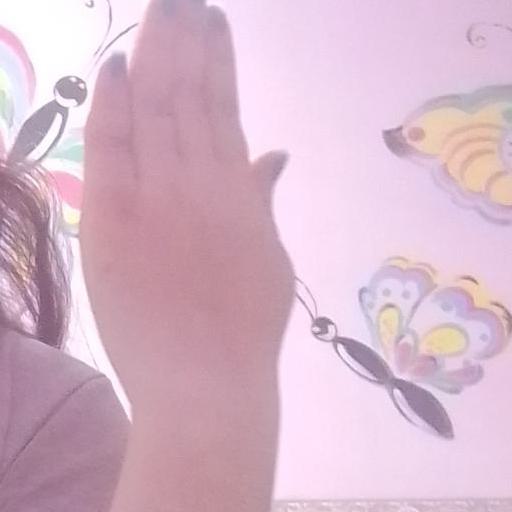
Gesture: stop_inverted